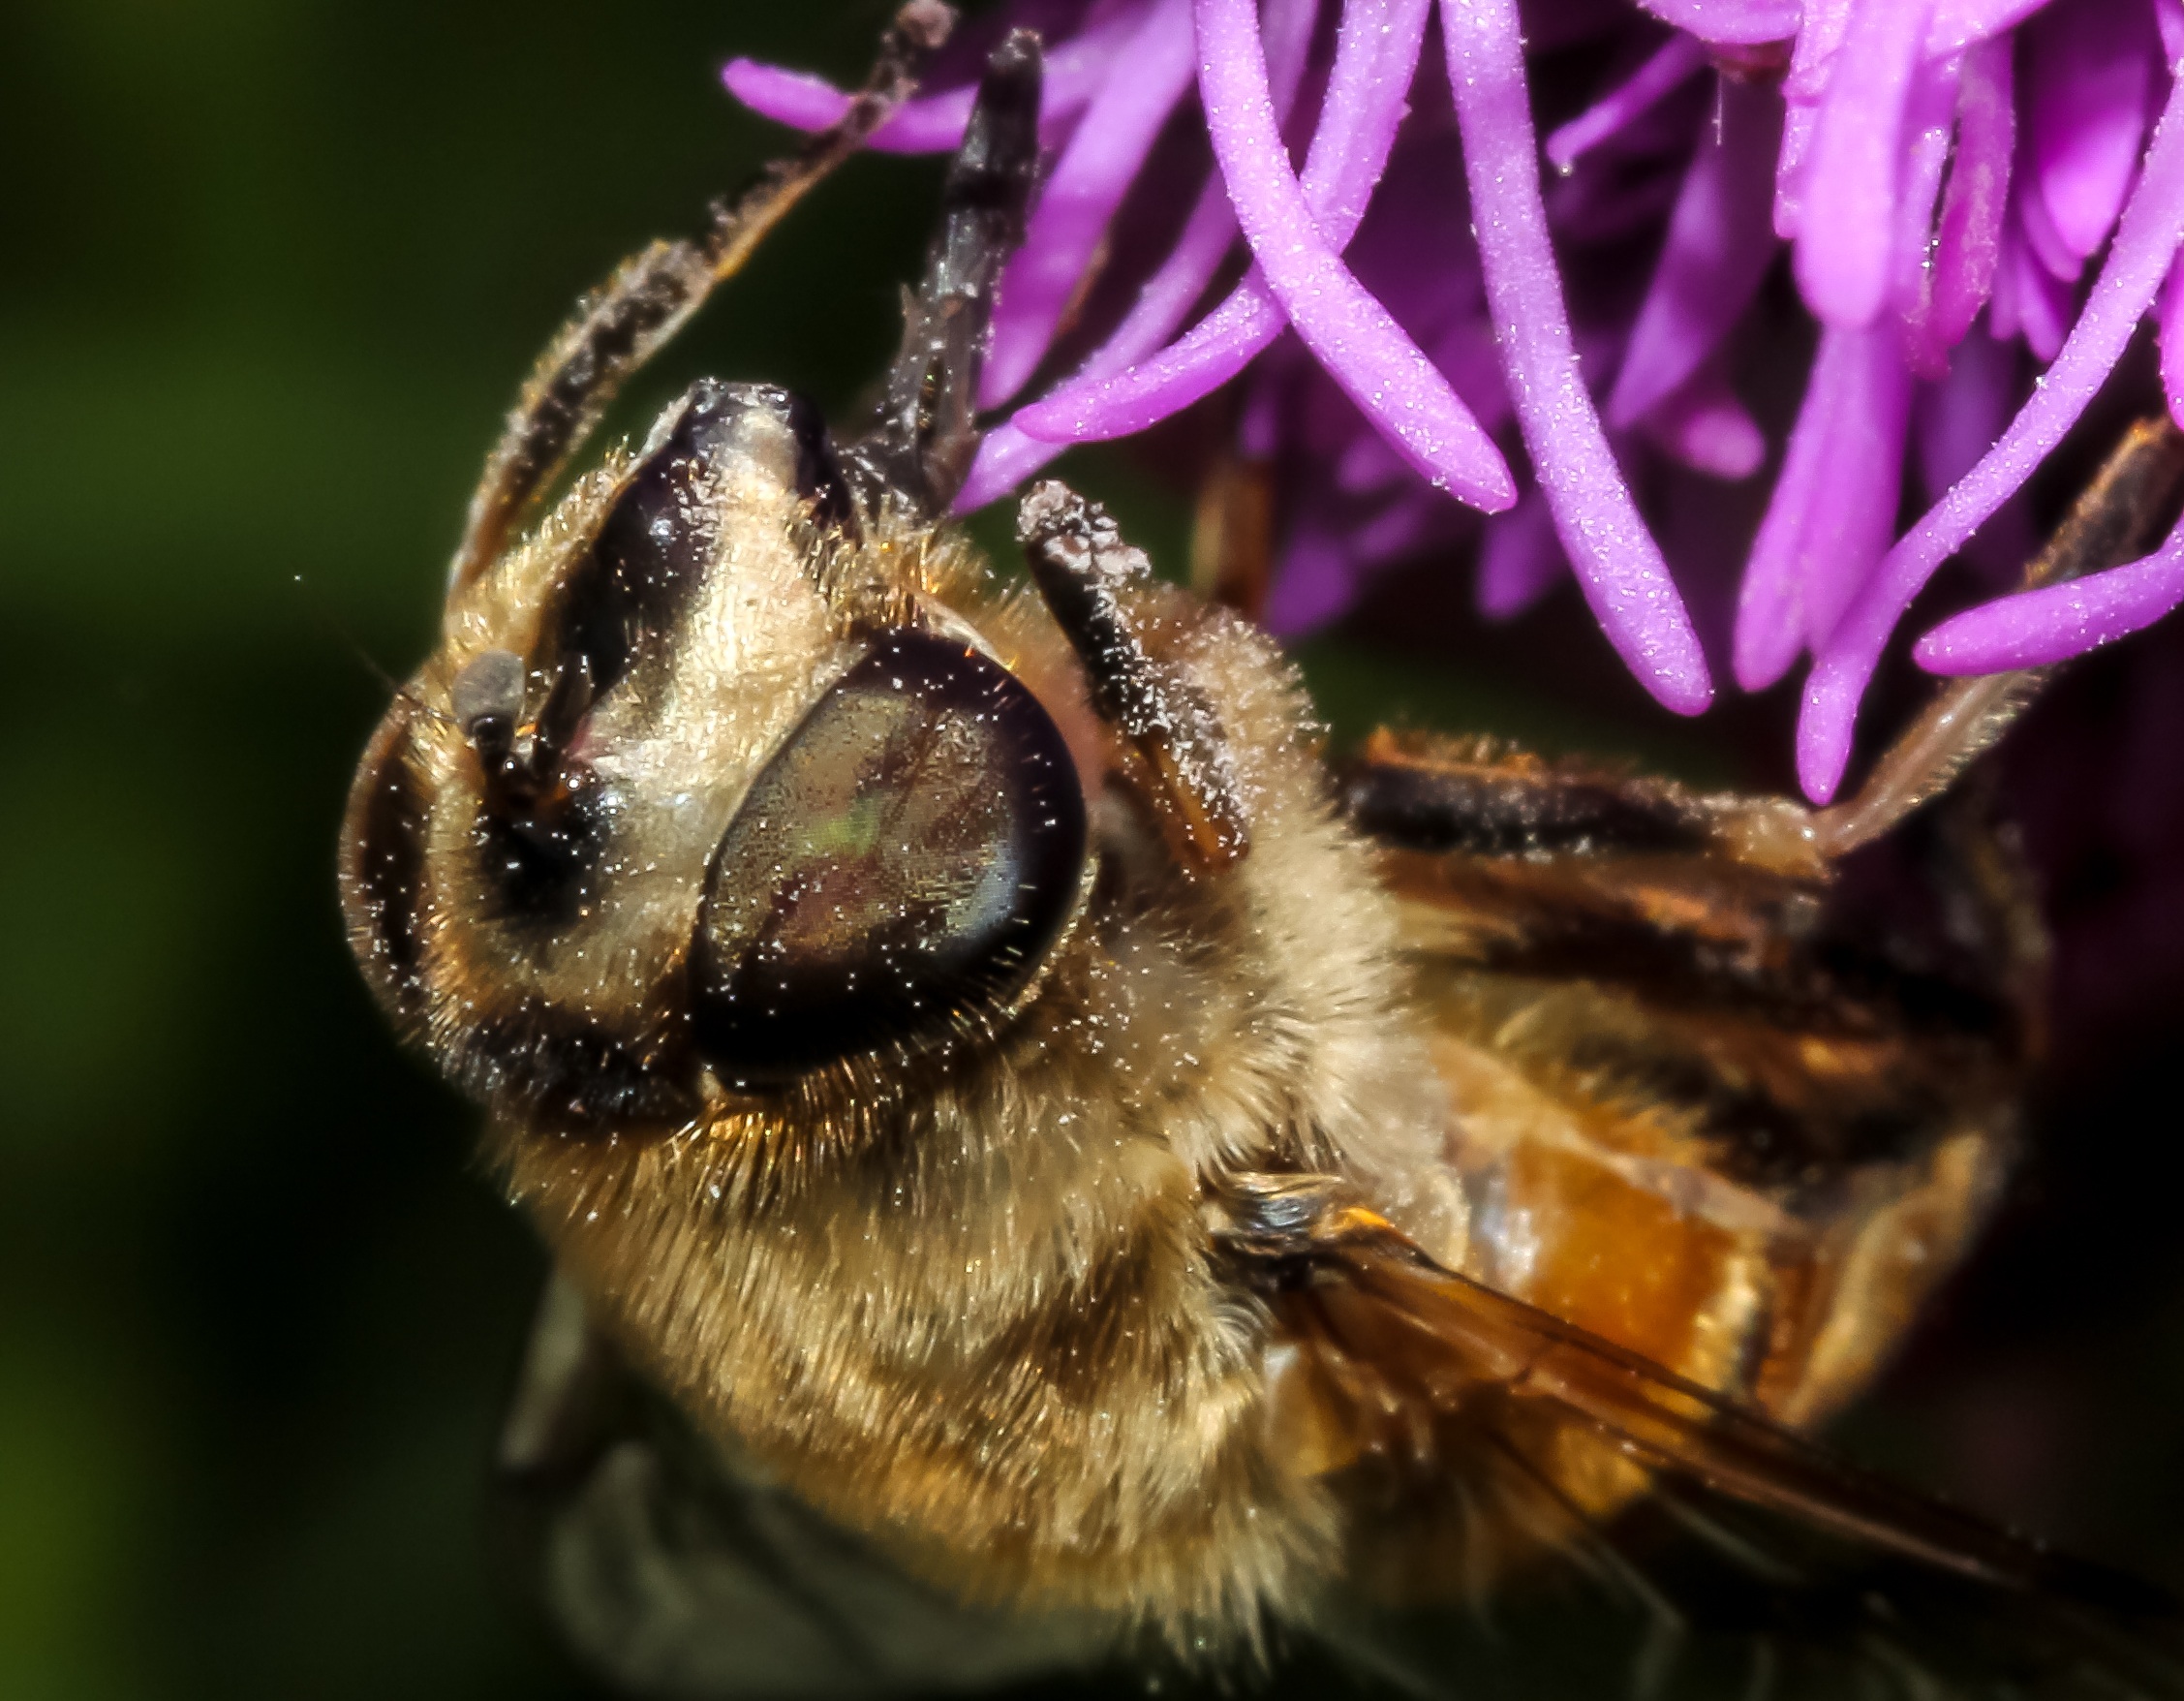
nature, wing, photography, flower, animal, fly, honey, summer, wildlife, wild, pollen, insect, macro, bug, yellow, fauna, invertebrate, close up, beekeeper, worker, bee, bumblebee, honeybee, nectar, honeycomb, beehive, buzz, macro photography, arthropod, honey bee, pollinator, beekeeping, beeswax, membrane winged insect